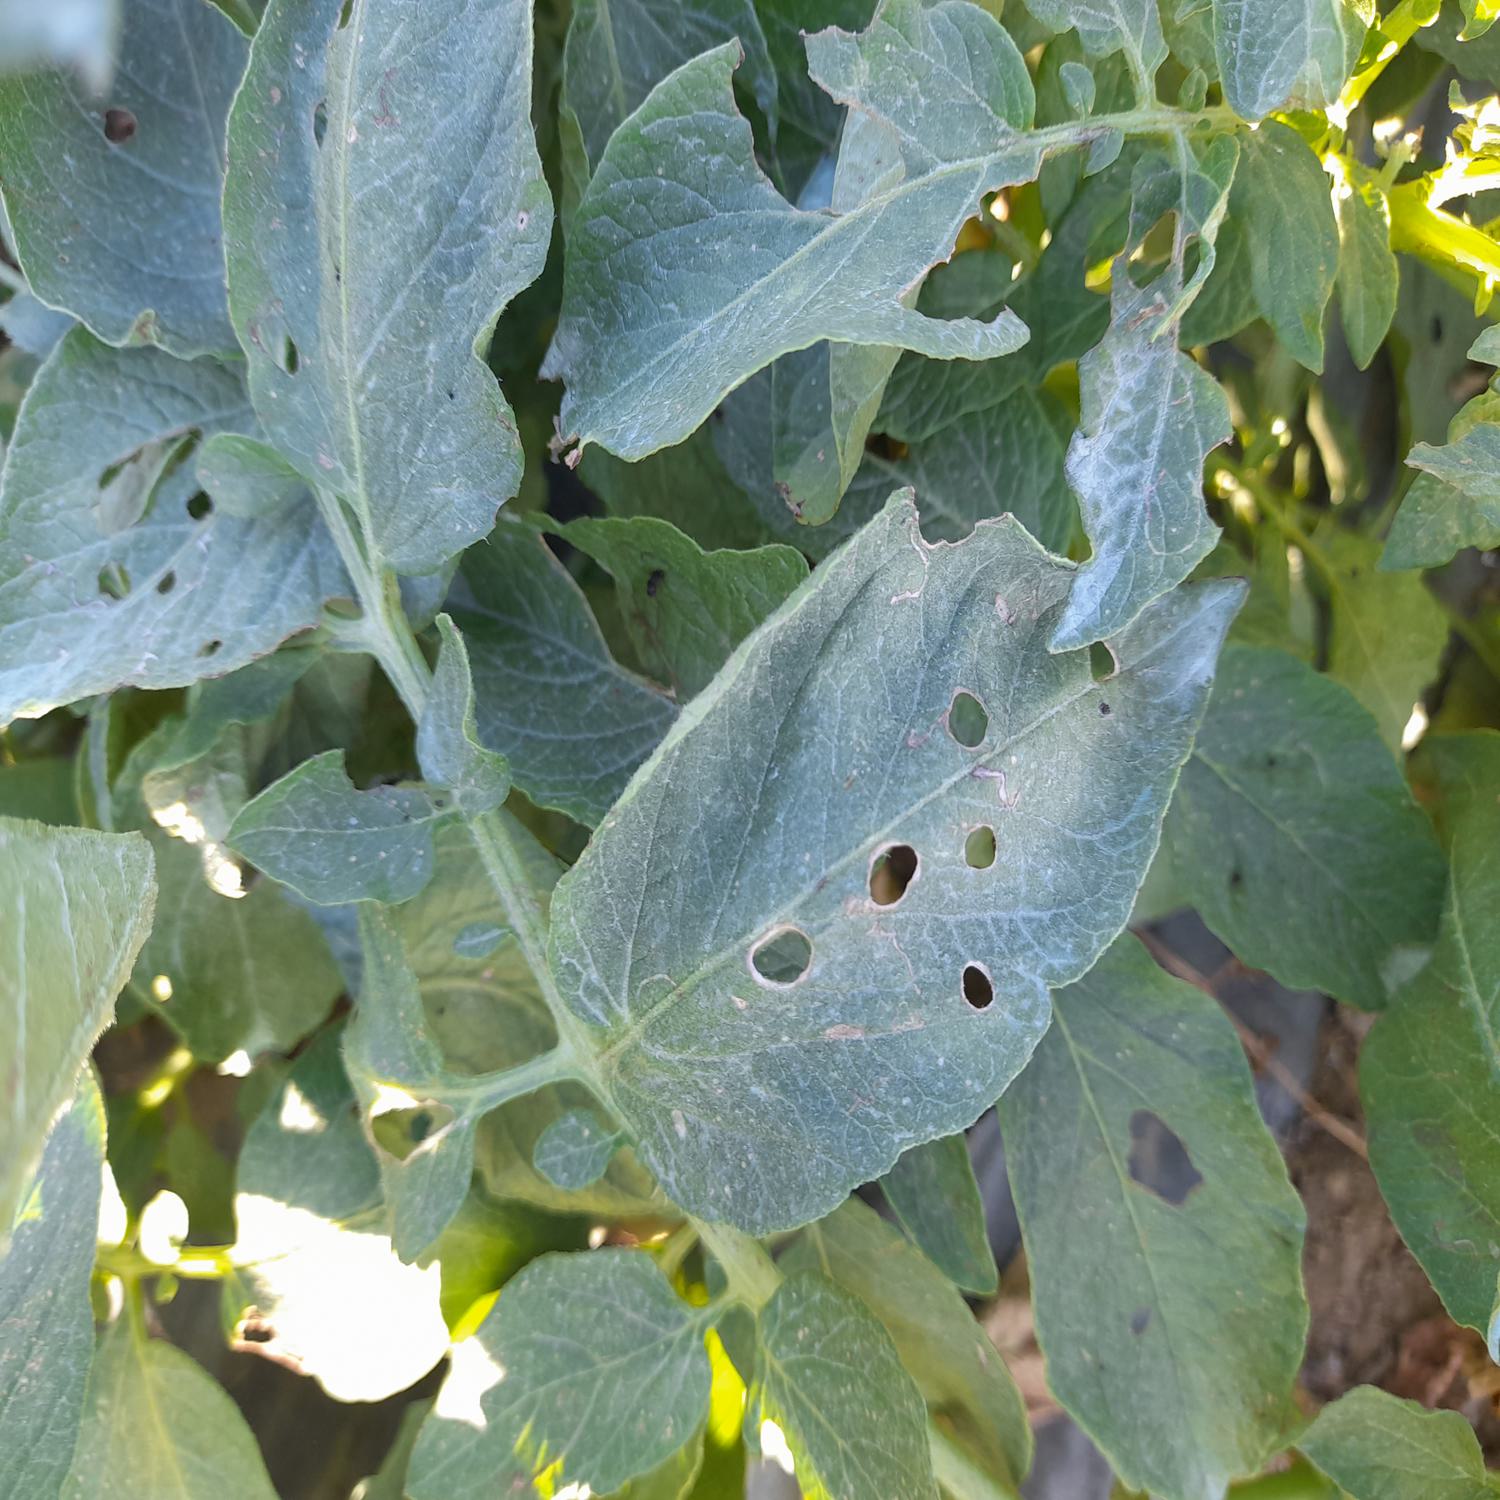
Label: Pest